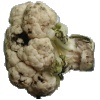
Label: Cauliflower 1